Drawing Center

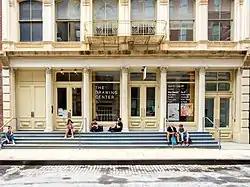
The Drawing Center at 40 Wooster Street

The Drawing Center is a museum and a nonprofit exhibition space in Manhattan, New York City, that focuses on the exhibition of drawings, both historical and contemporary.